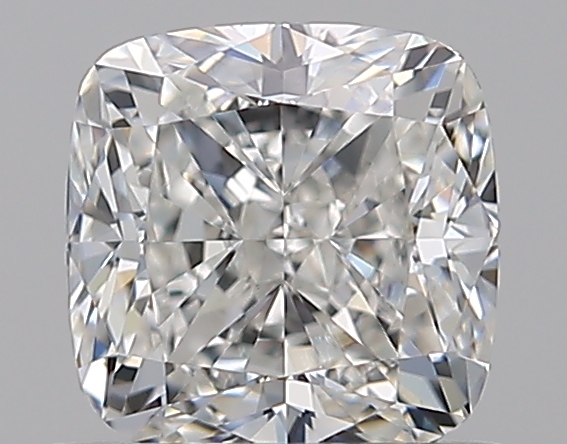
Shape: cushion
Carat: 0.82
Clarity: VVS2
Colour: G
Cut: EX
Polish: VG
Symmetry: EX
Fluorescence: N
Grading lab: GIA
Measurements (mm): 5.13 x 5.11 x 3.51